Parachuting

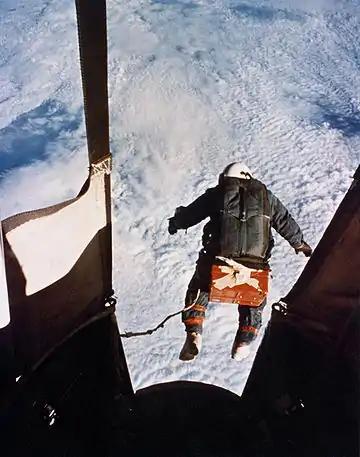
Joseph Kittinger starting his record-breaking skydive in 1960. His record was broken only in 2012.

The more popular one is to plan the exit point upwind of the drop zone. A map and information about the wind direction and velocity at different altitudes are used to determine the exit point. This is usually set at a distance from where all the participants should be able to fly back to the drop zone.